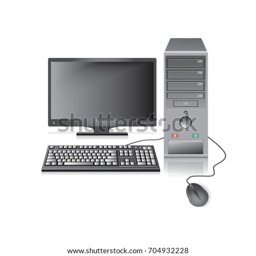
computer separated from the white background